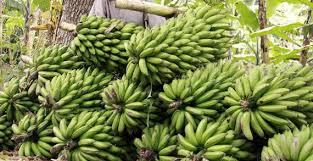
Mkusanyiko mkubwa wa ndizi za kijani kibichi, ndizi ambazo huenda sijaiva, zikiwa zimevunwa na kupangwa kwenye mikungu. Vikundi vingi vya ndizi za kijani vilivyojaa vyema vinaonekana. Ndizi bado zimeunganishwa kwenye mabua yao na kupendekeza kuvunwa hivi karibuni.